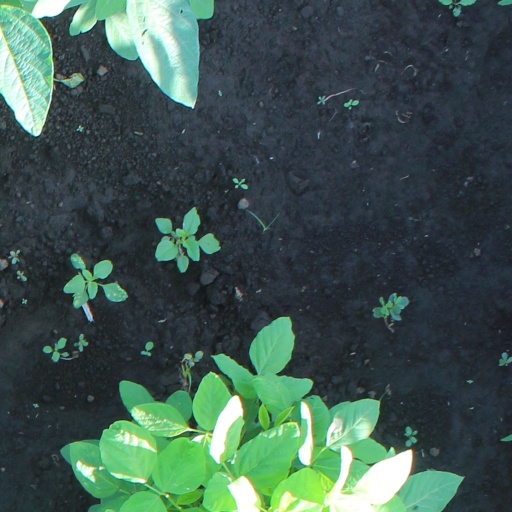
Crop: soybean